Akebono Tarō

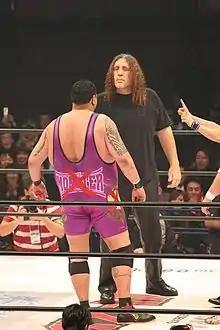
Akebono facing down Takada Monster Army member Giant Silva

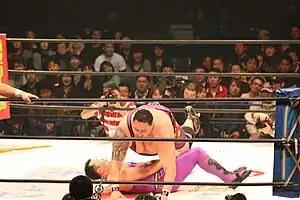
Akebono performing the "Yokozuna Press" on Commander An Jo in Hustle

Akebono debuted in Hustle in 2007, being the storyline son of Yinling and The Great Muta. Under the name Monster Bono, Akebono was introduced being unrealistically born from a giant egg before easily defeating RG in his first bout. After that, Monster Bono (who had a simple, childlike personality), under the control of his mother, entered the service of Takada Monster Army and competed against several other wrestlers in a winning streak. Due to the constant abuse from Yinling, and wanting to meet his father, Monster Bono rebelled against it and left the Monster Army, changing his name to Bono-chan and allying with A-chan and Yoshie-chan to form a sumo-style face stable. Soon after, Yinling faced Bono-chan and demanded that he return to the Monster Army, but the outcome of the battle was a victory for Bono-chan, and Yinling (kayfabe) died under his weight. In retaliation to this, Toshiaki Kawada and Mr. Kawada (Toshiaki's elder father) scheduled a match between them and Bono and his father, The Great Muta, at Hustlemania 2008. Bono and Muta came victorious, but were attacked by The Esperanza, leading Muta to sacrifice himself to drag Esperanza to the underworld. Without his parents, Bono-chan changed his name to Bono-kun as a sign of maturity and joined the Hustle Army, making a promo based on that of Barack Obama campaign slogan "Yes, We Hustle". Later in Hustle Aid, before his scheduled match with Genichiro Tenryu against Arma & Geddon, Bono had a strange dream and transformed into The Great Bono, his last stage of maturity. After The Great Bono defeated their opponents with forcefulness, Hustle announced he was leaving to search for his father.